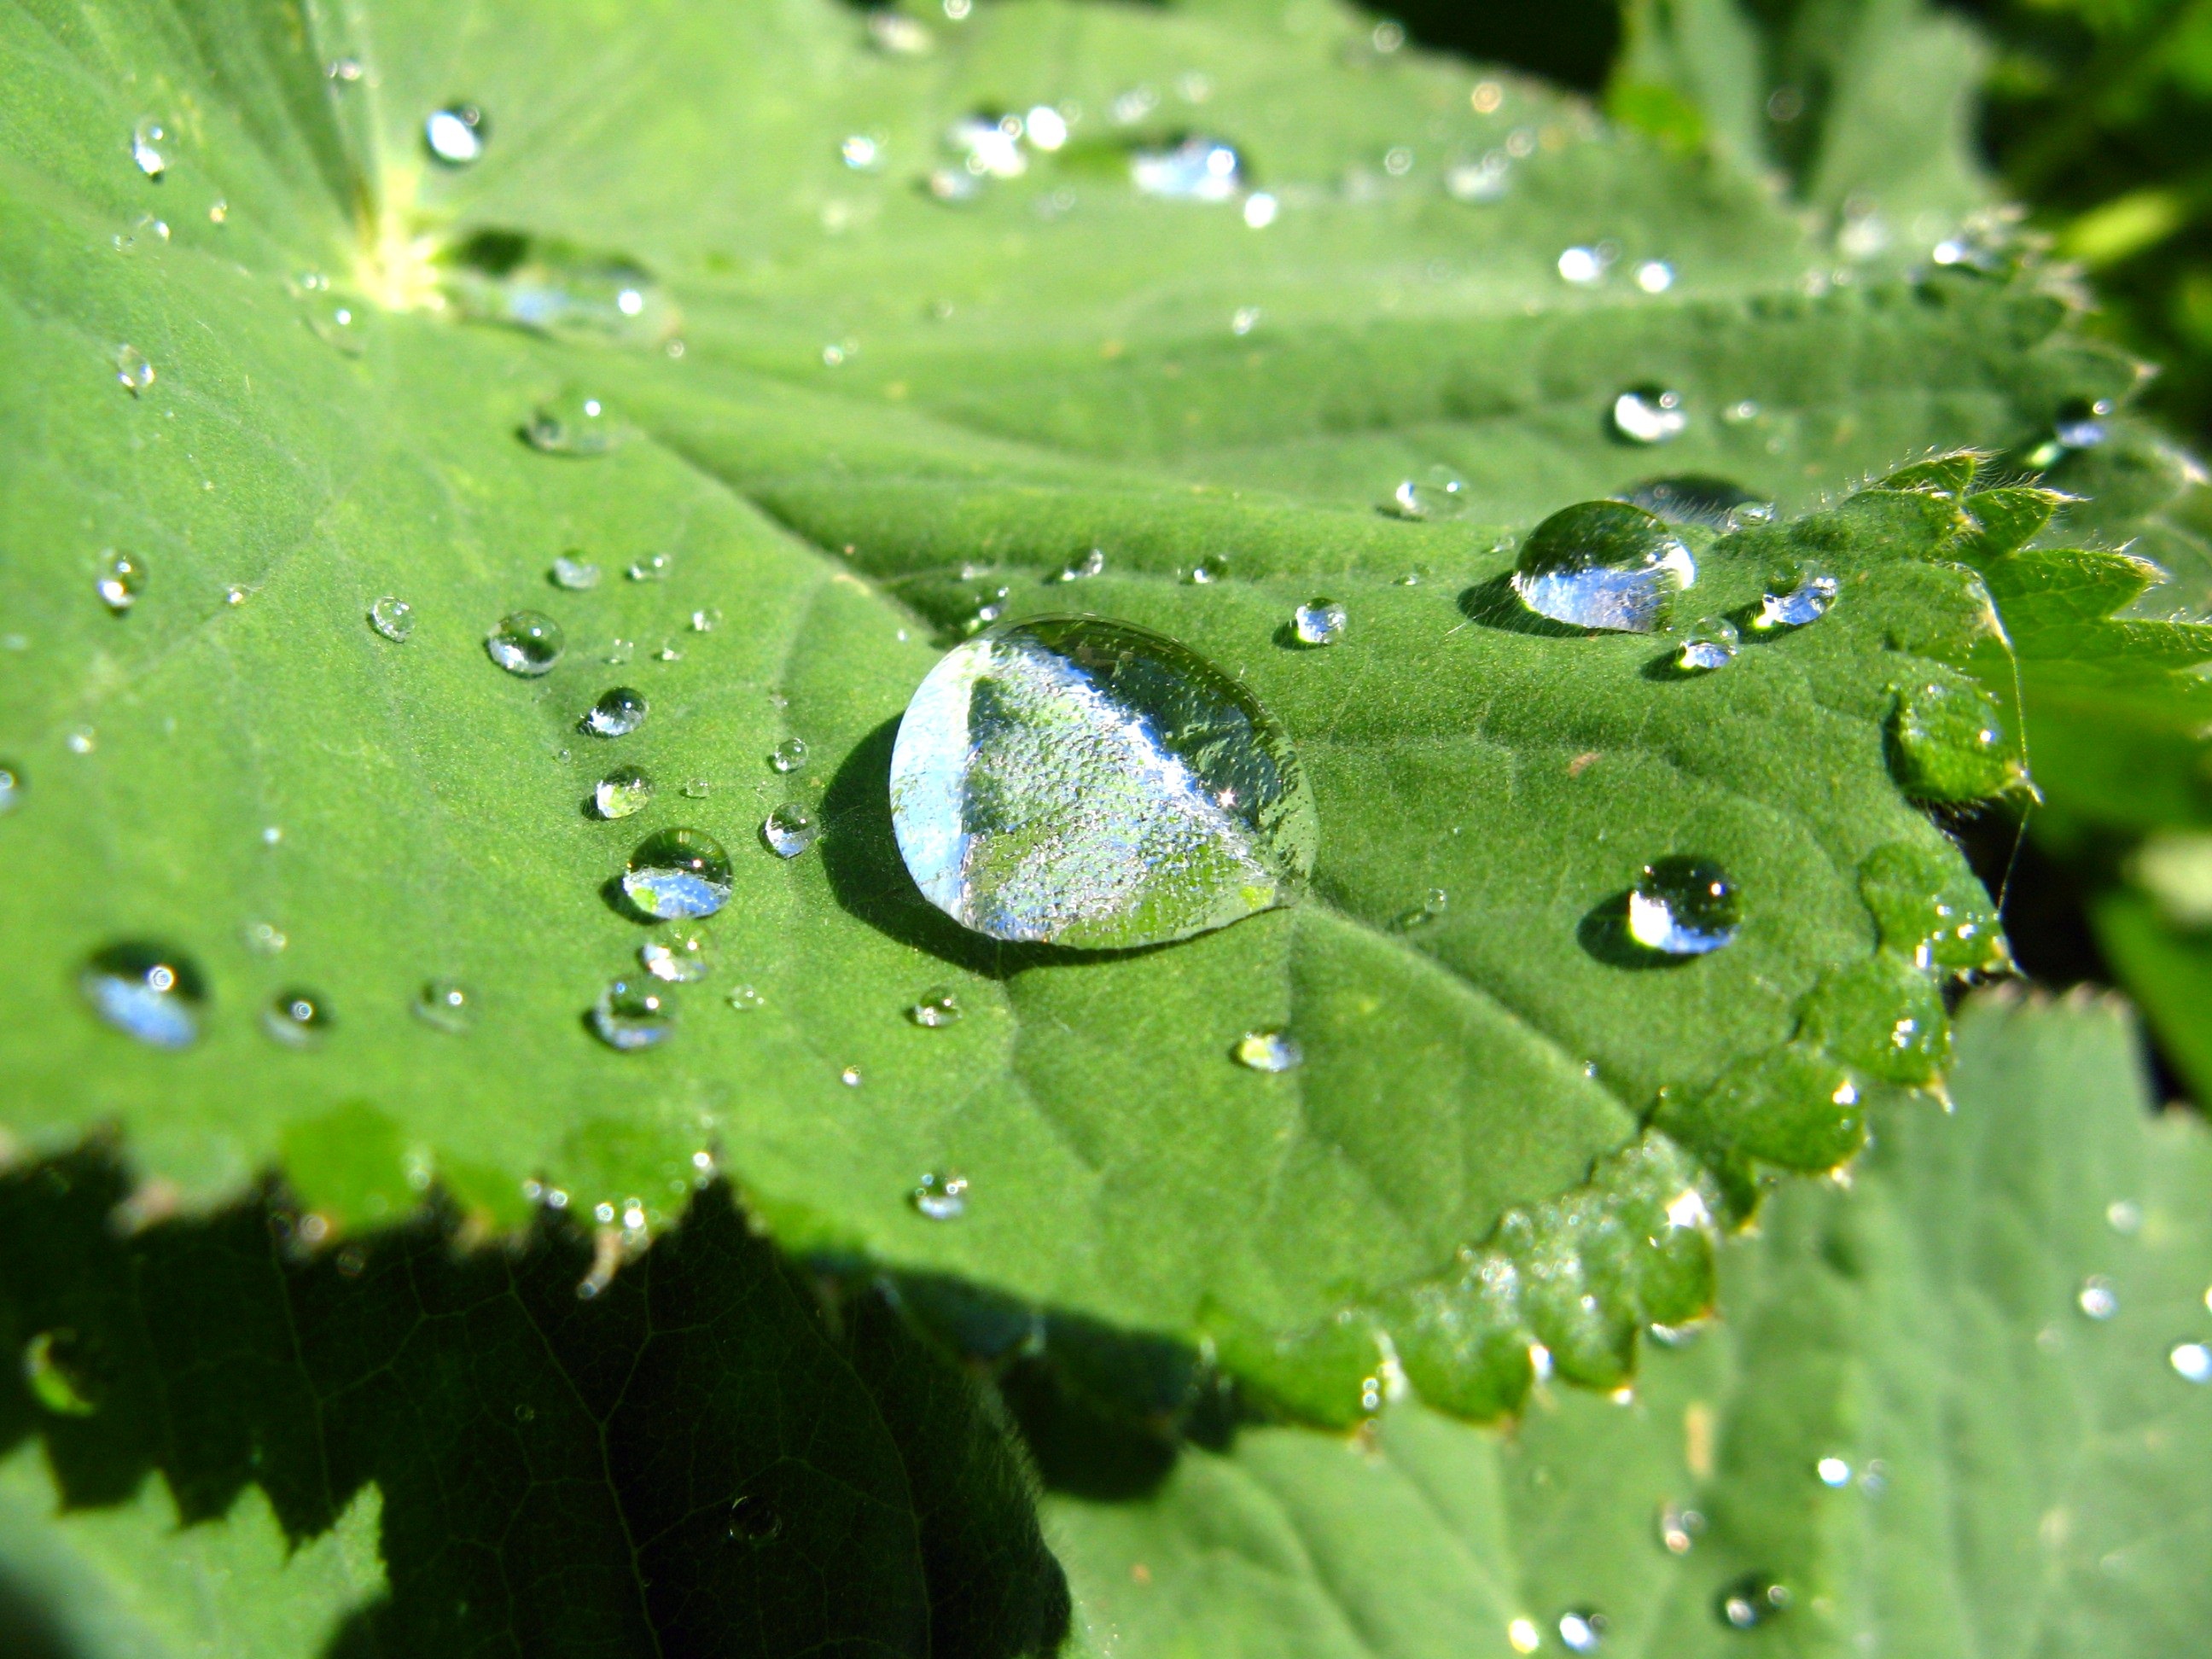
water, nature, grass, drop, dew, plant, photography, leaf, flower, raindrop, green, botany, flora, fauna, close up, drop of water, moisture, macro photography, frauenmantel, plant stem